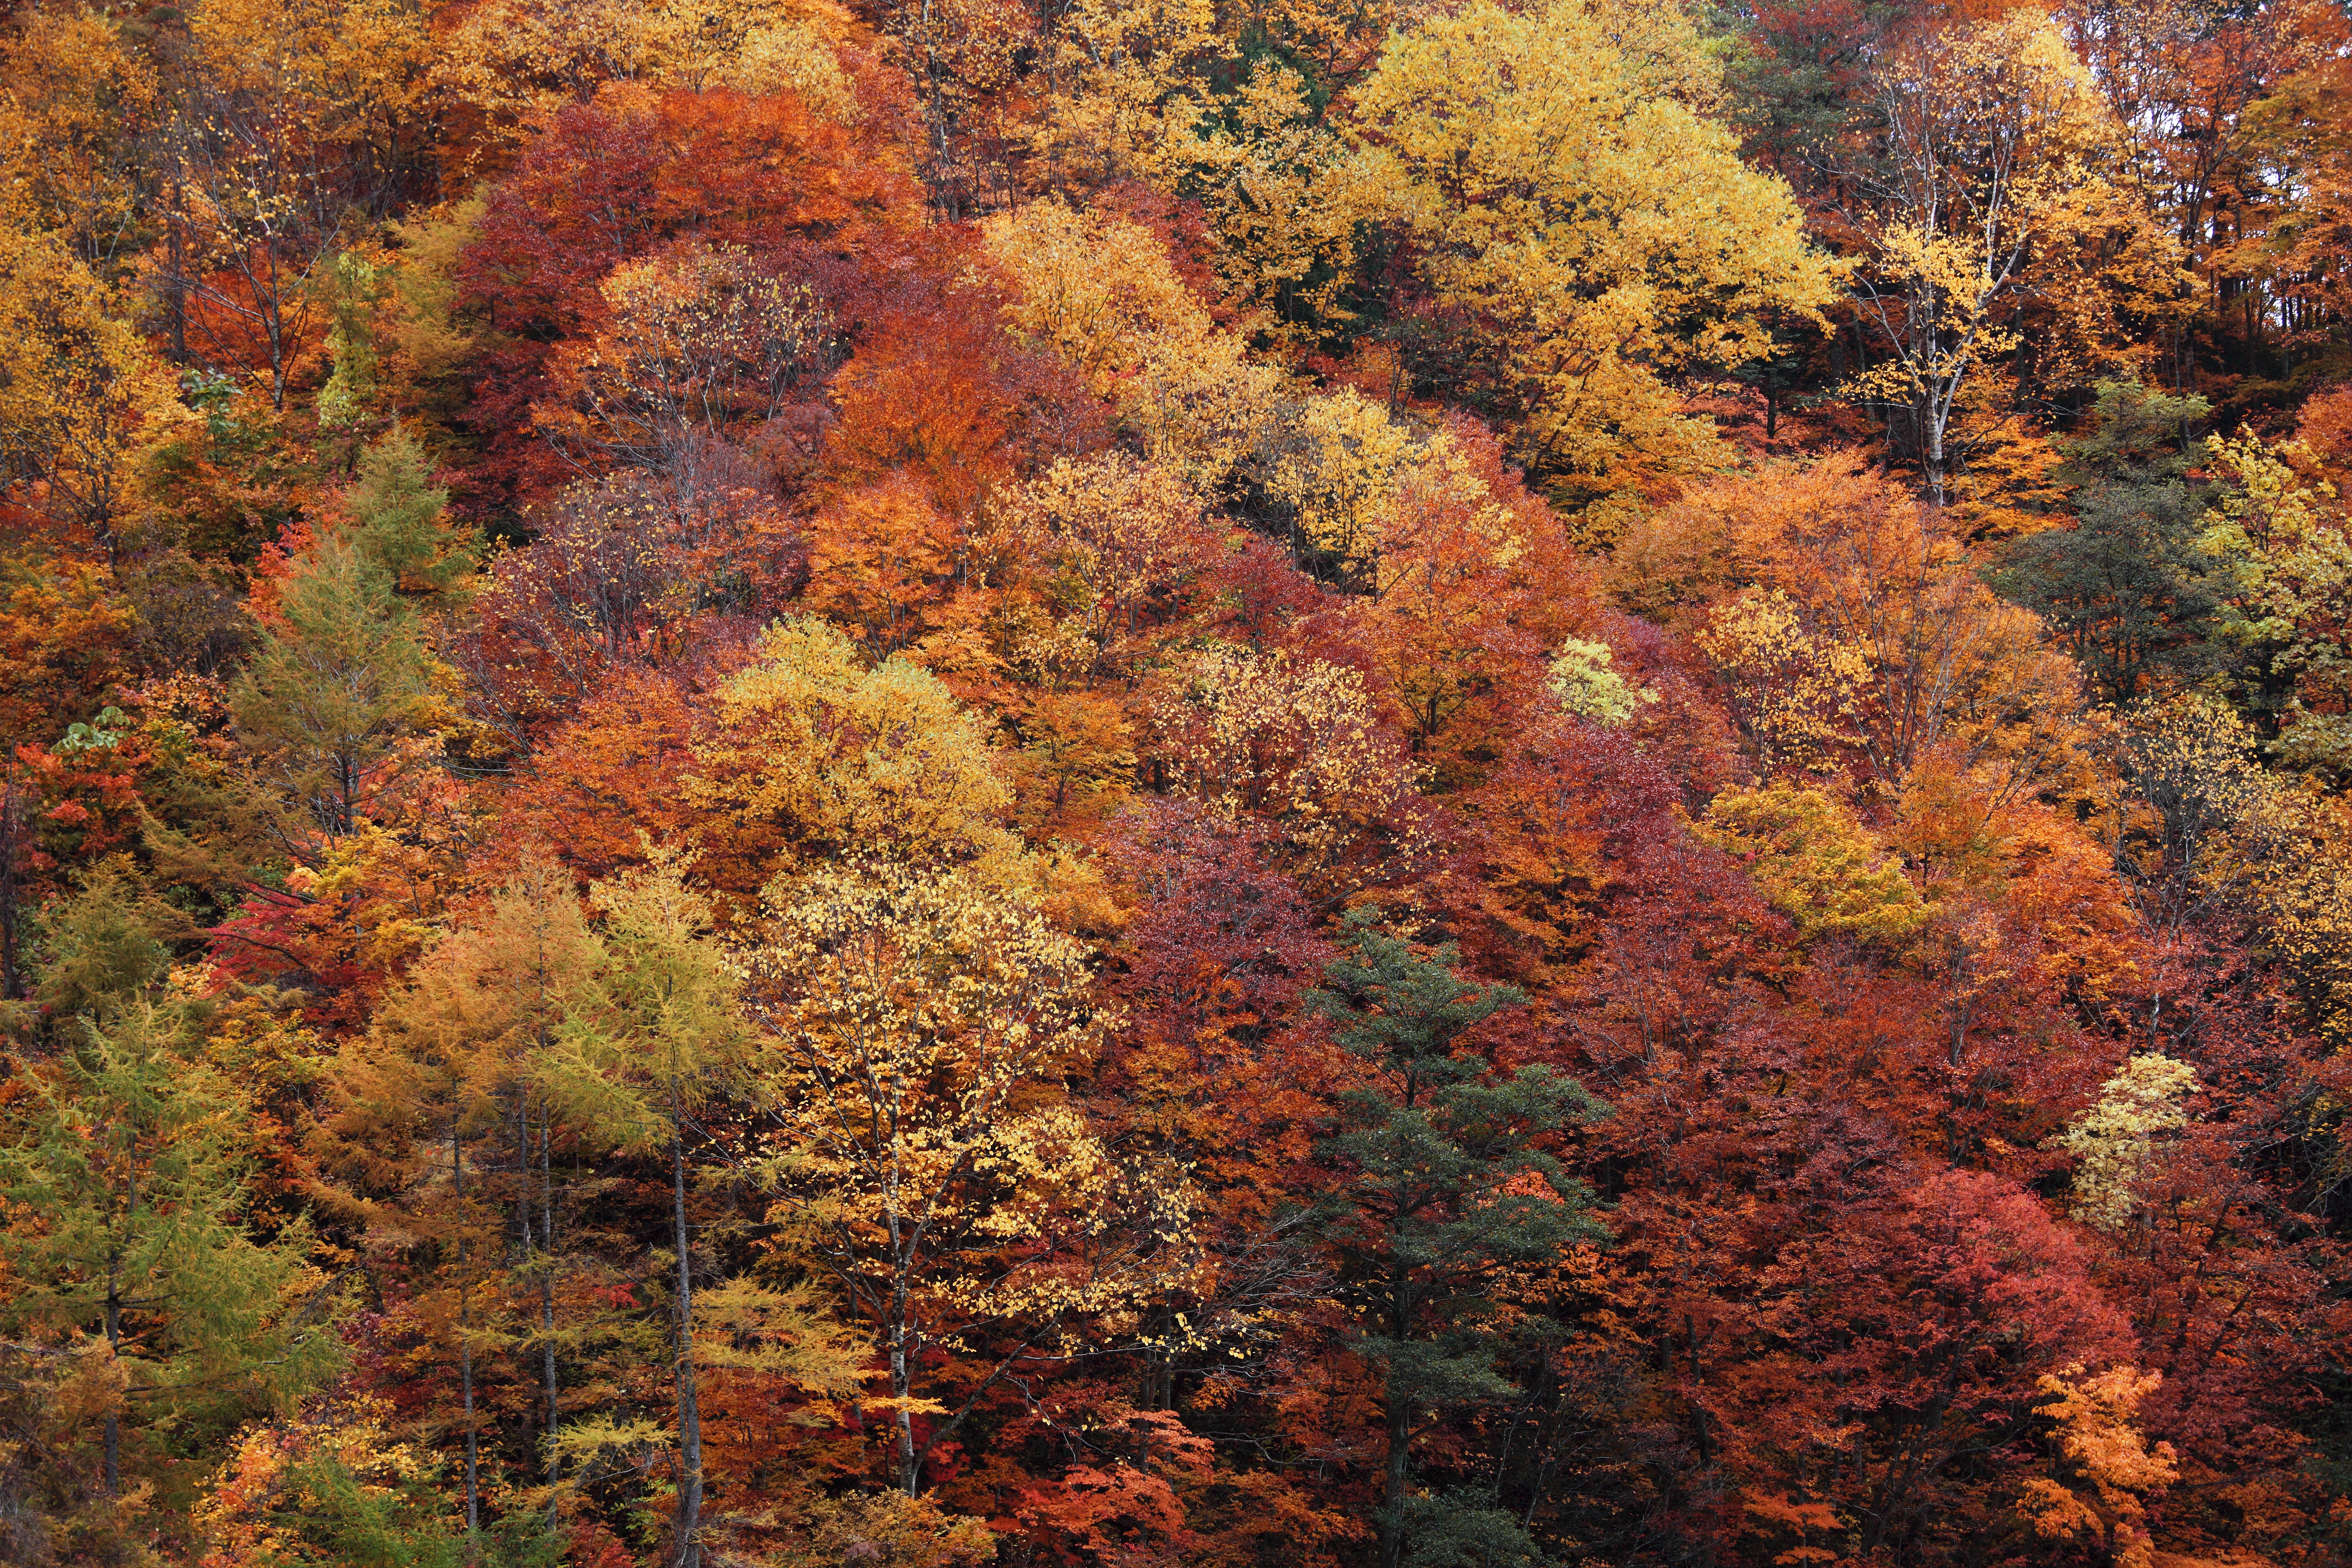
tree, forest, plant, leaf, high, autumn, season, deciduous, 5d, hires, woodland, habitat, markii, ecosystem, hi, res, resolution, natural environment, woody plant, temperate broadleaf and mixed forest